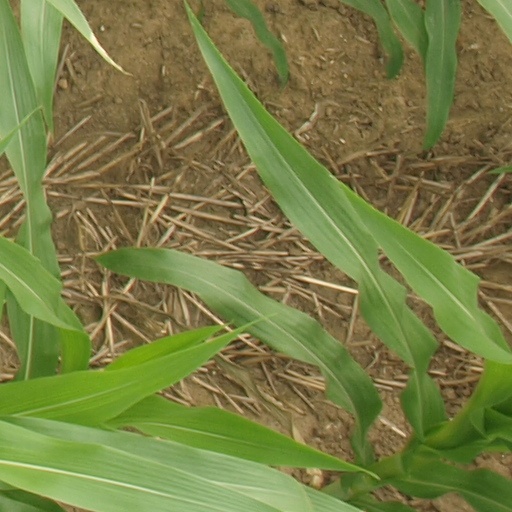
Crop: maize; corn